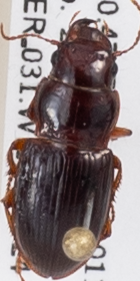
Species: Cratacanthus dubius
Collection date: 2019-07-24
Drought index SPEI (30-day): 0.63
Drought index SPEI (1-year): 1.01
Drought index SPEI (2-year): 0.8